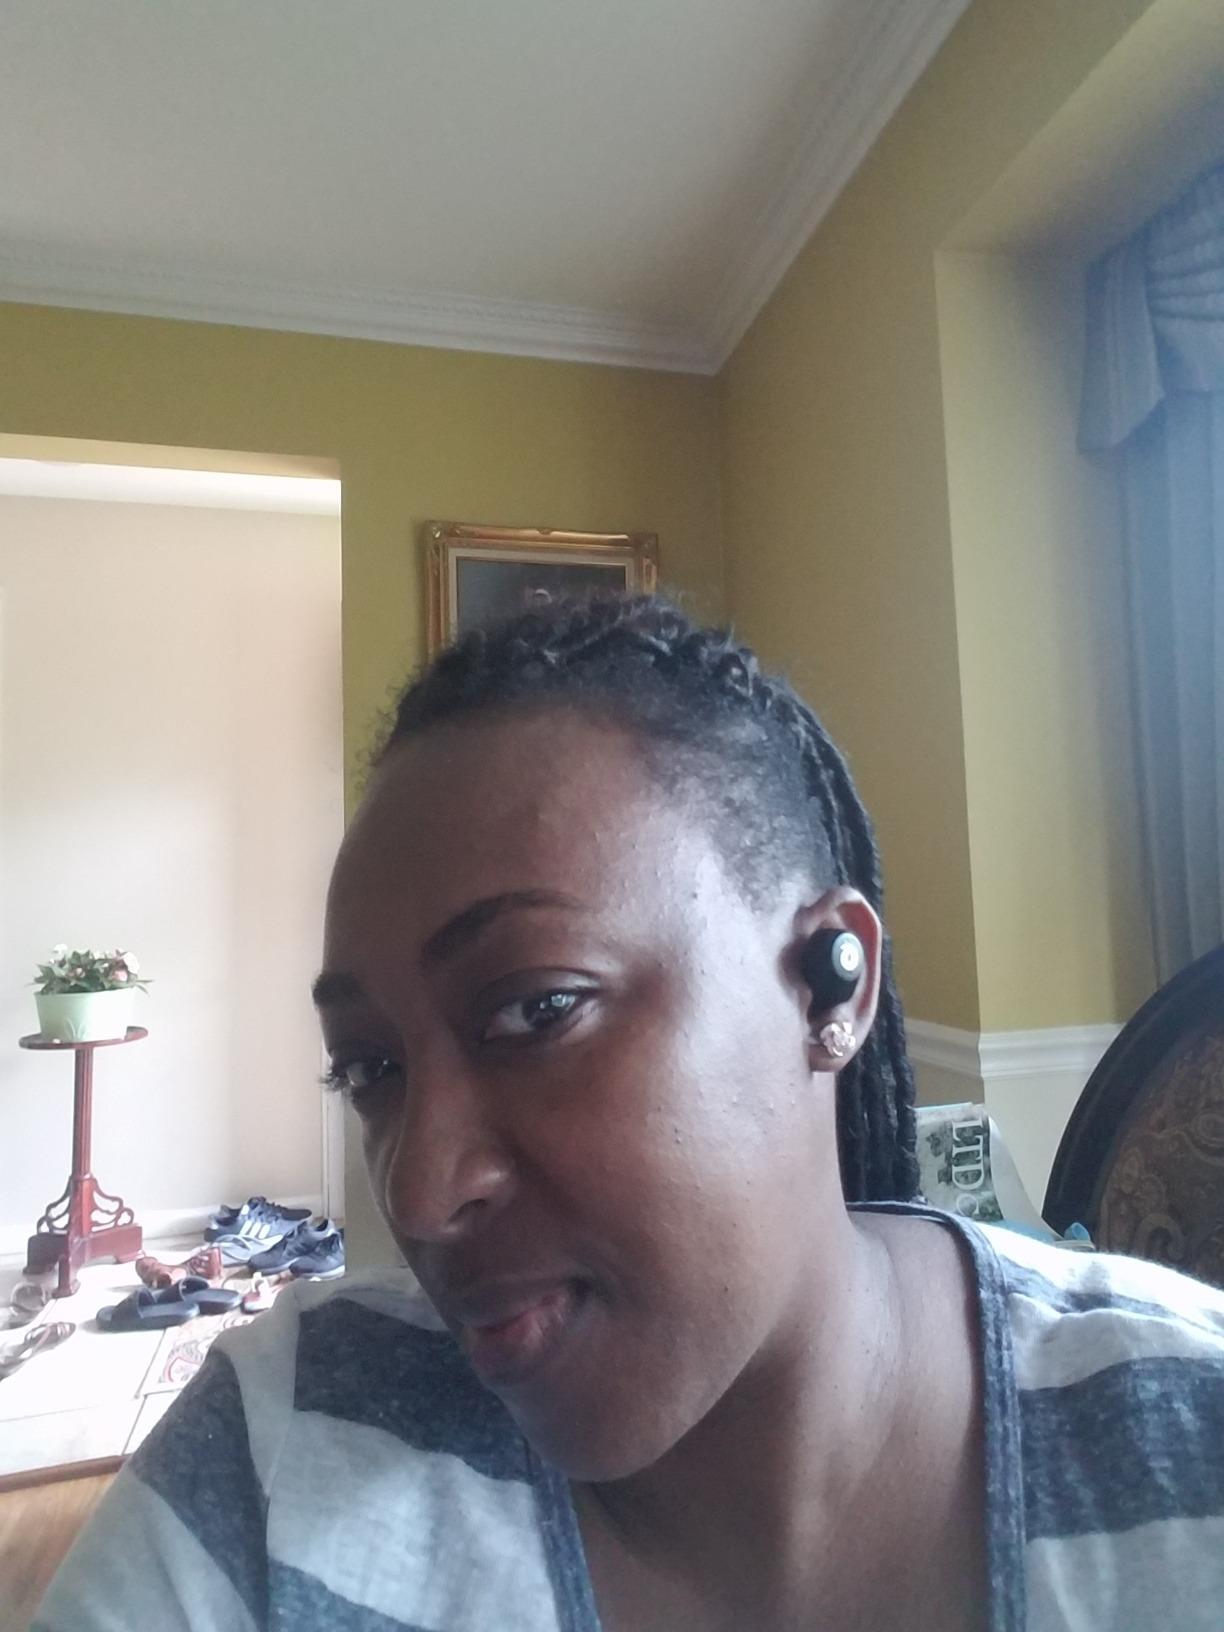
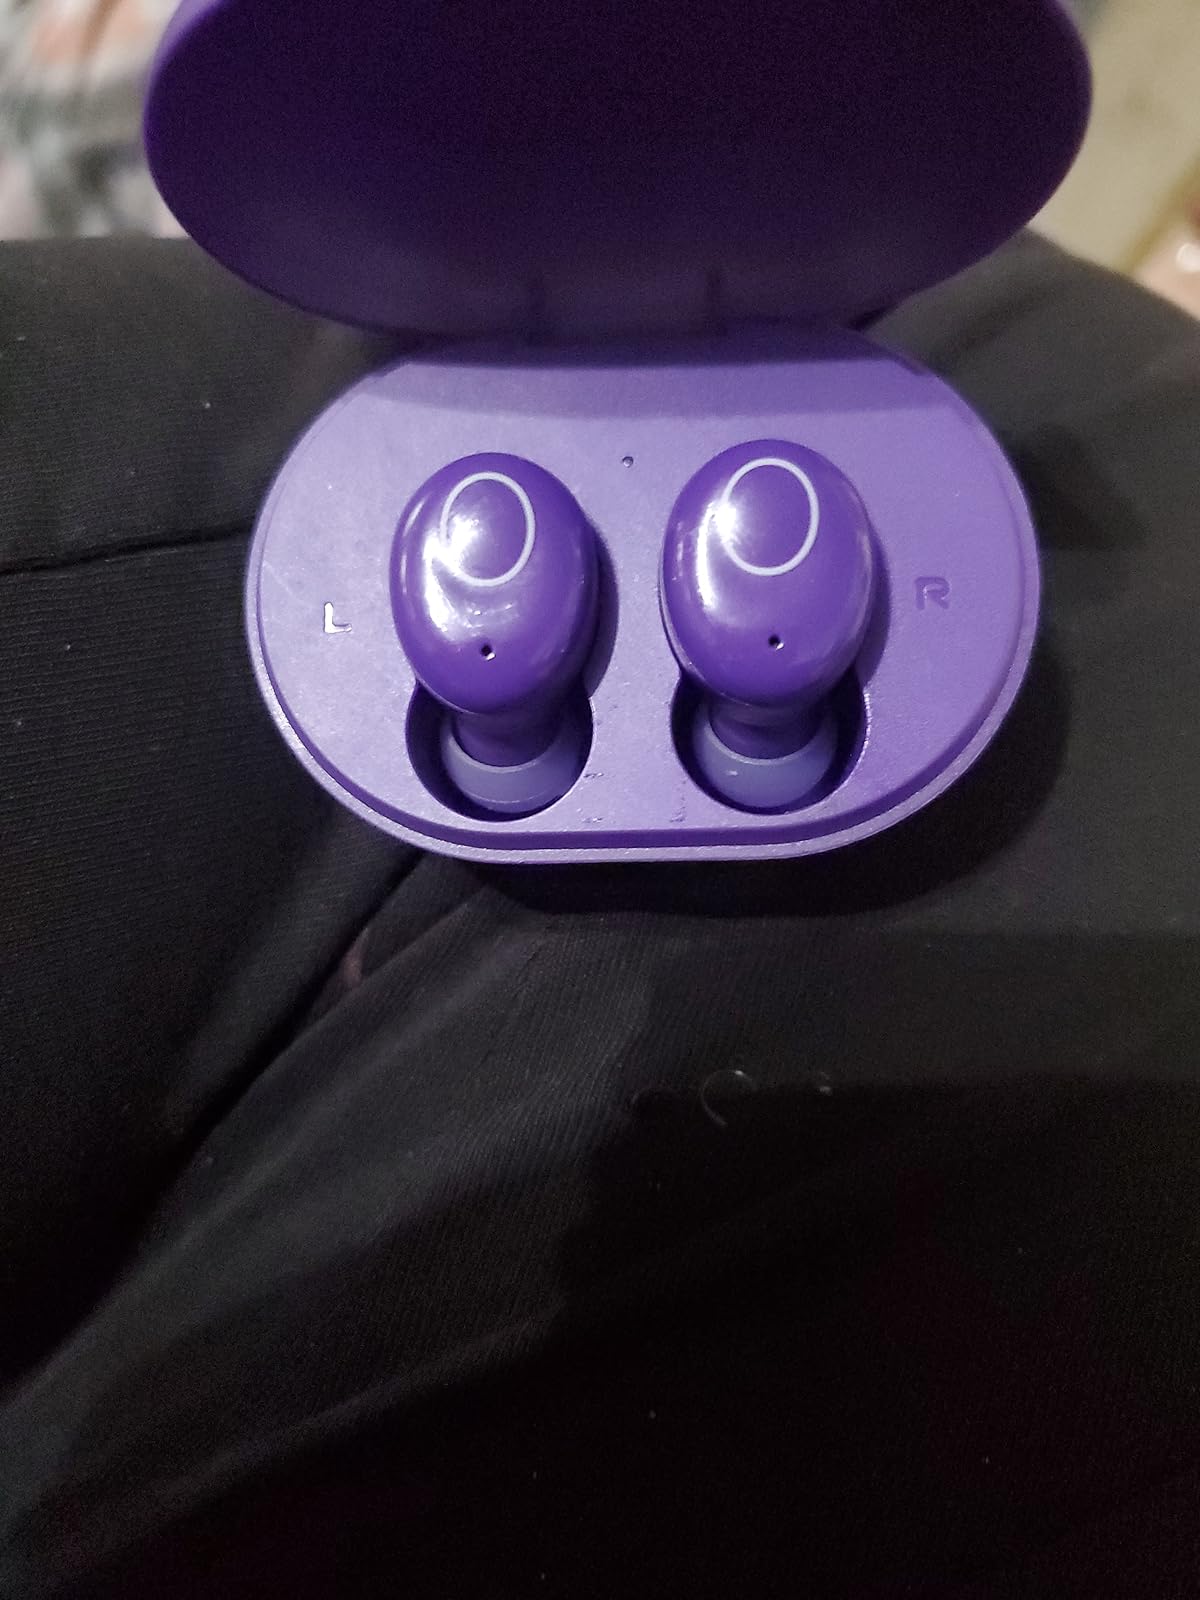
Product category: earbuds
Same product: no